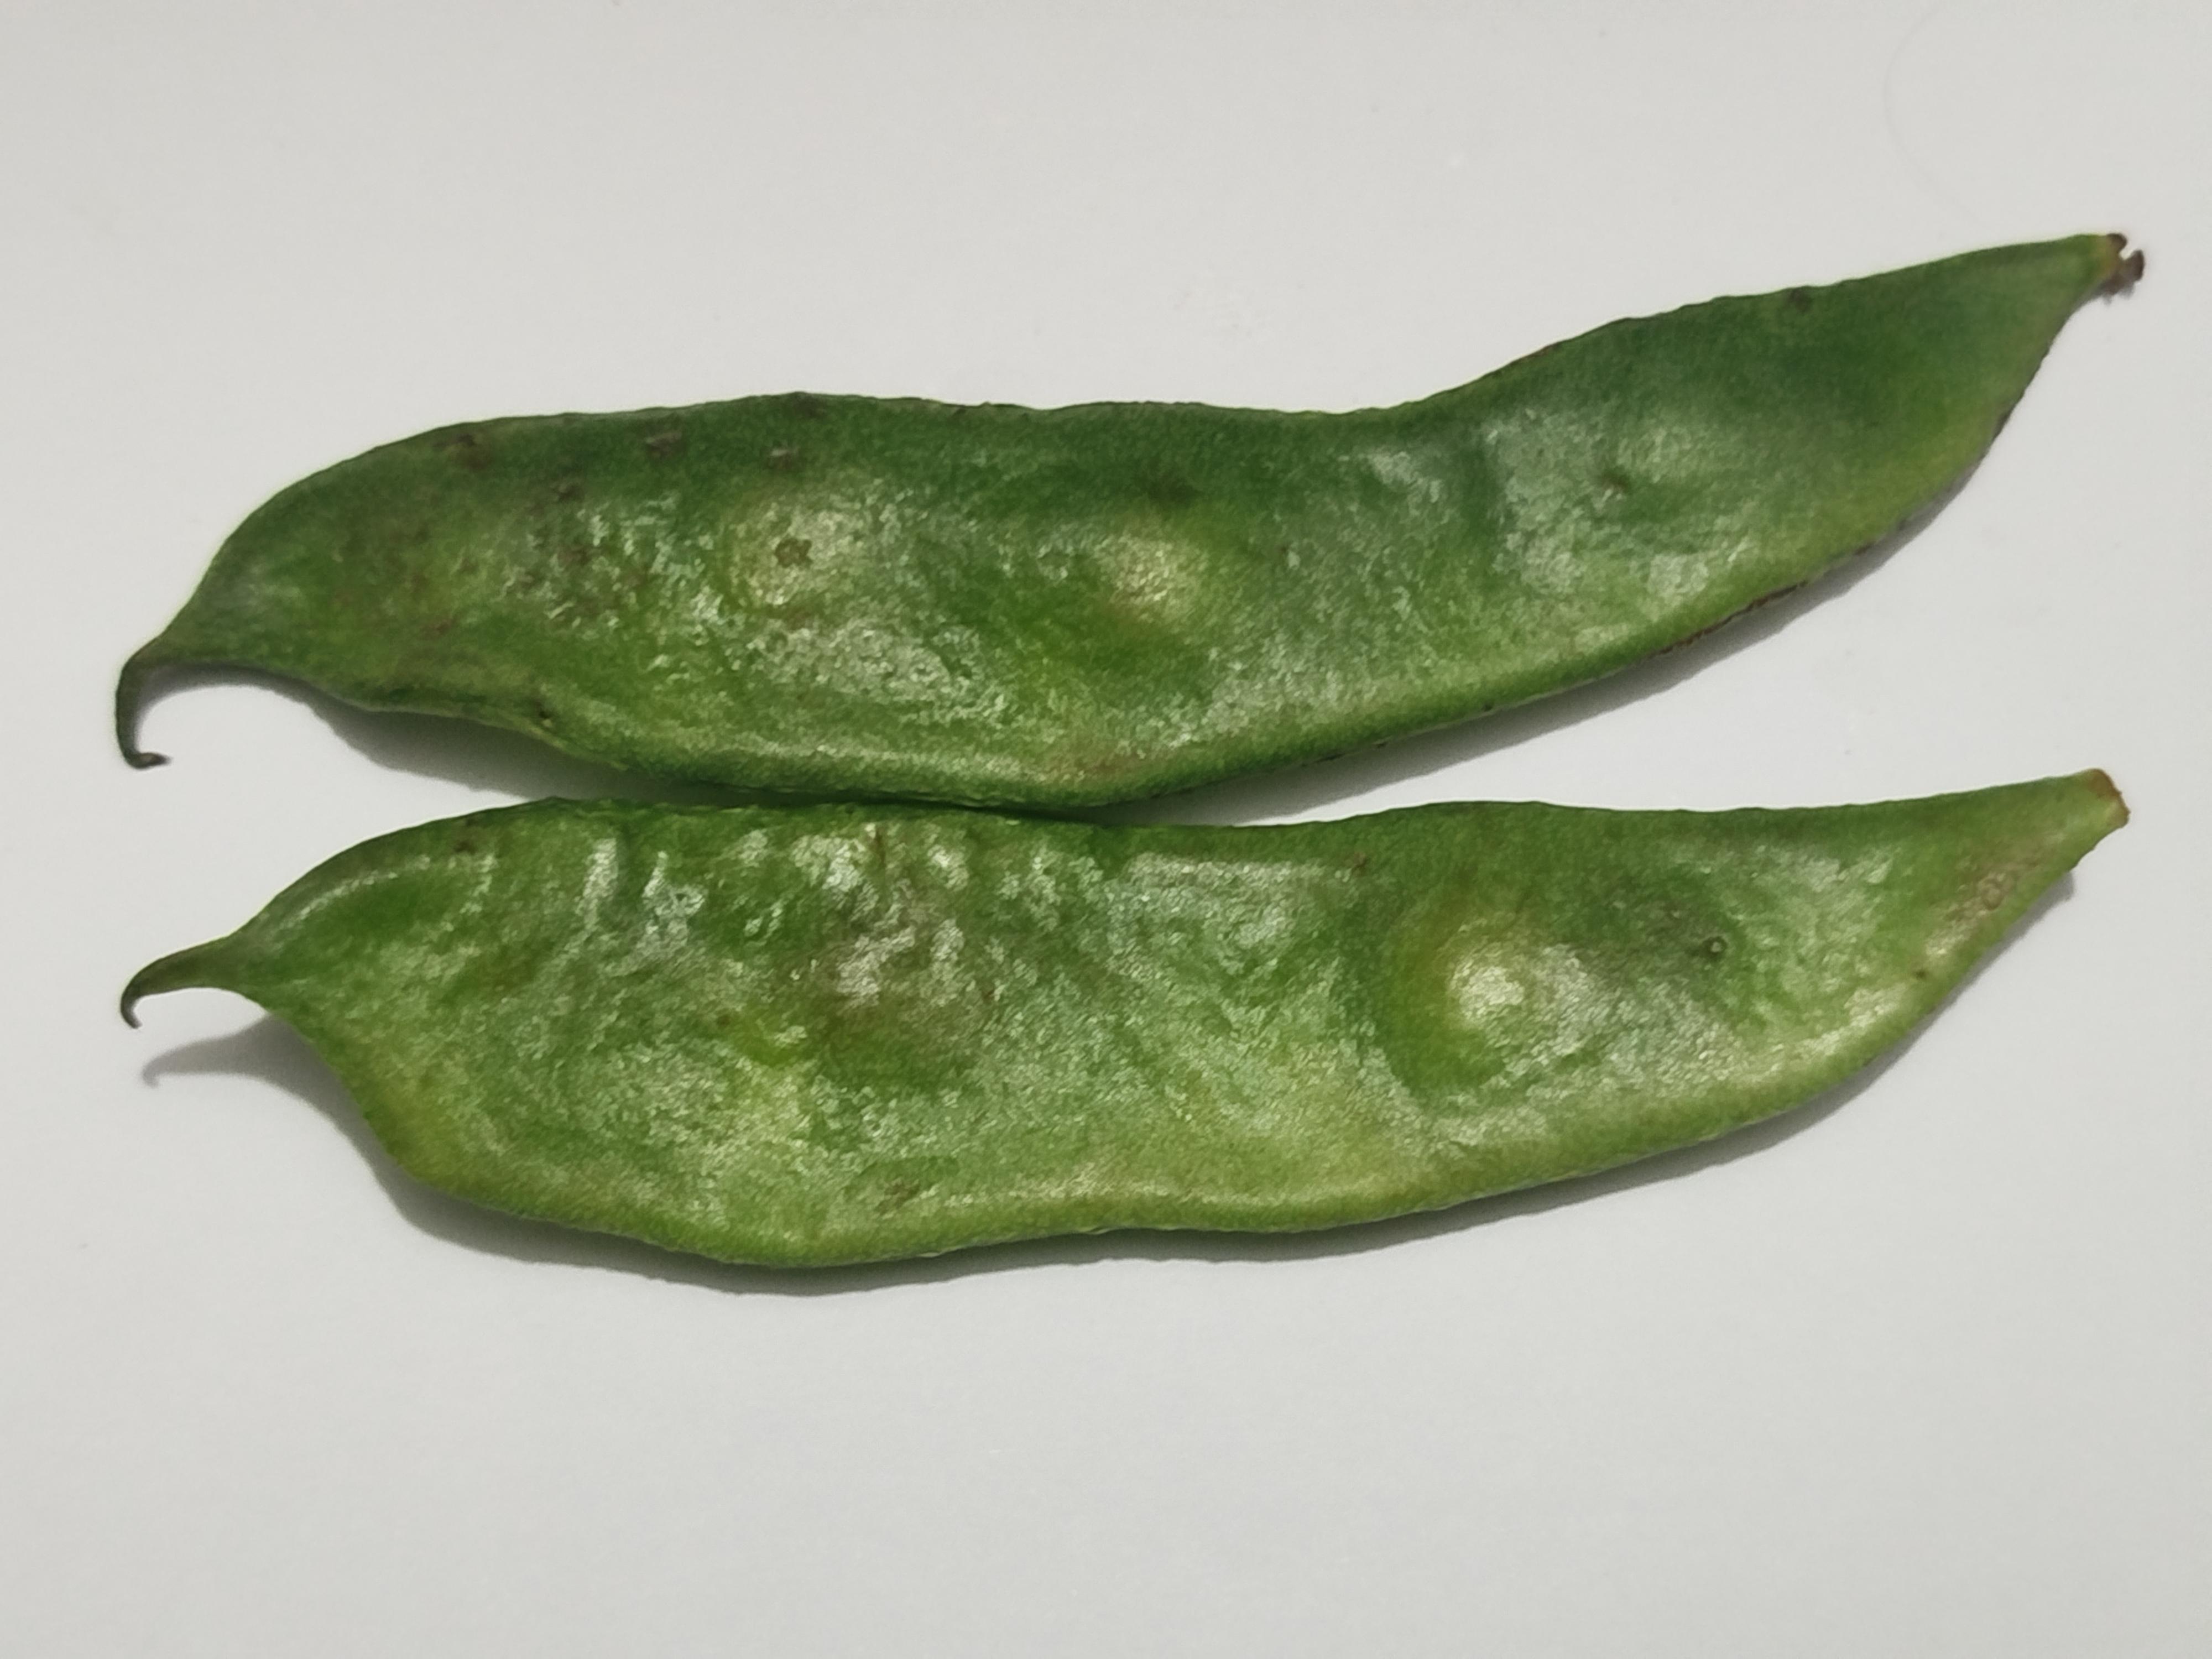
Label: Bean